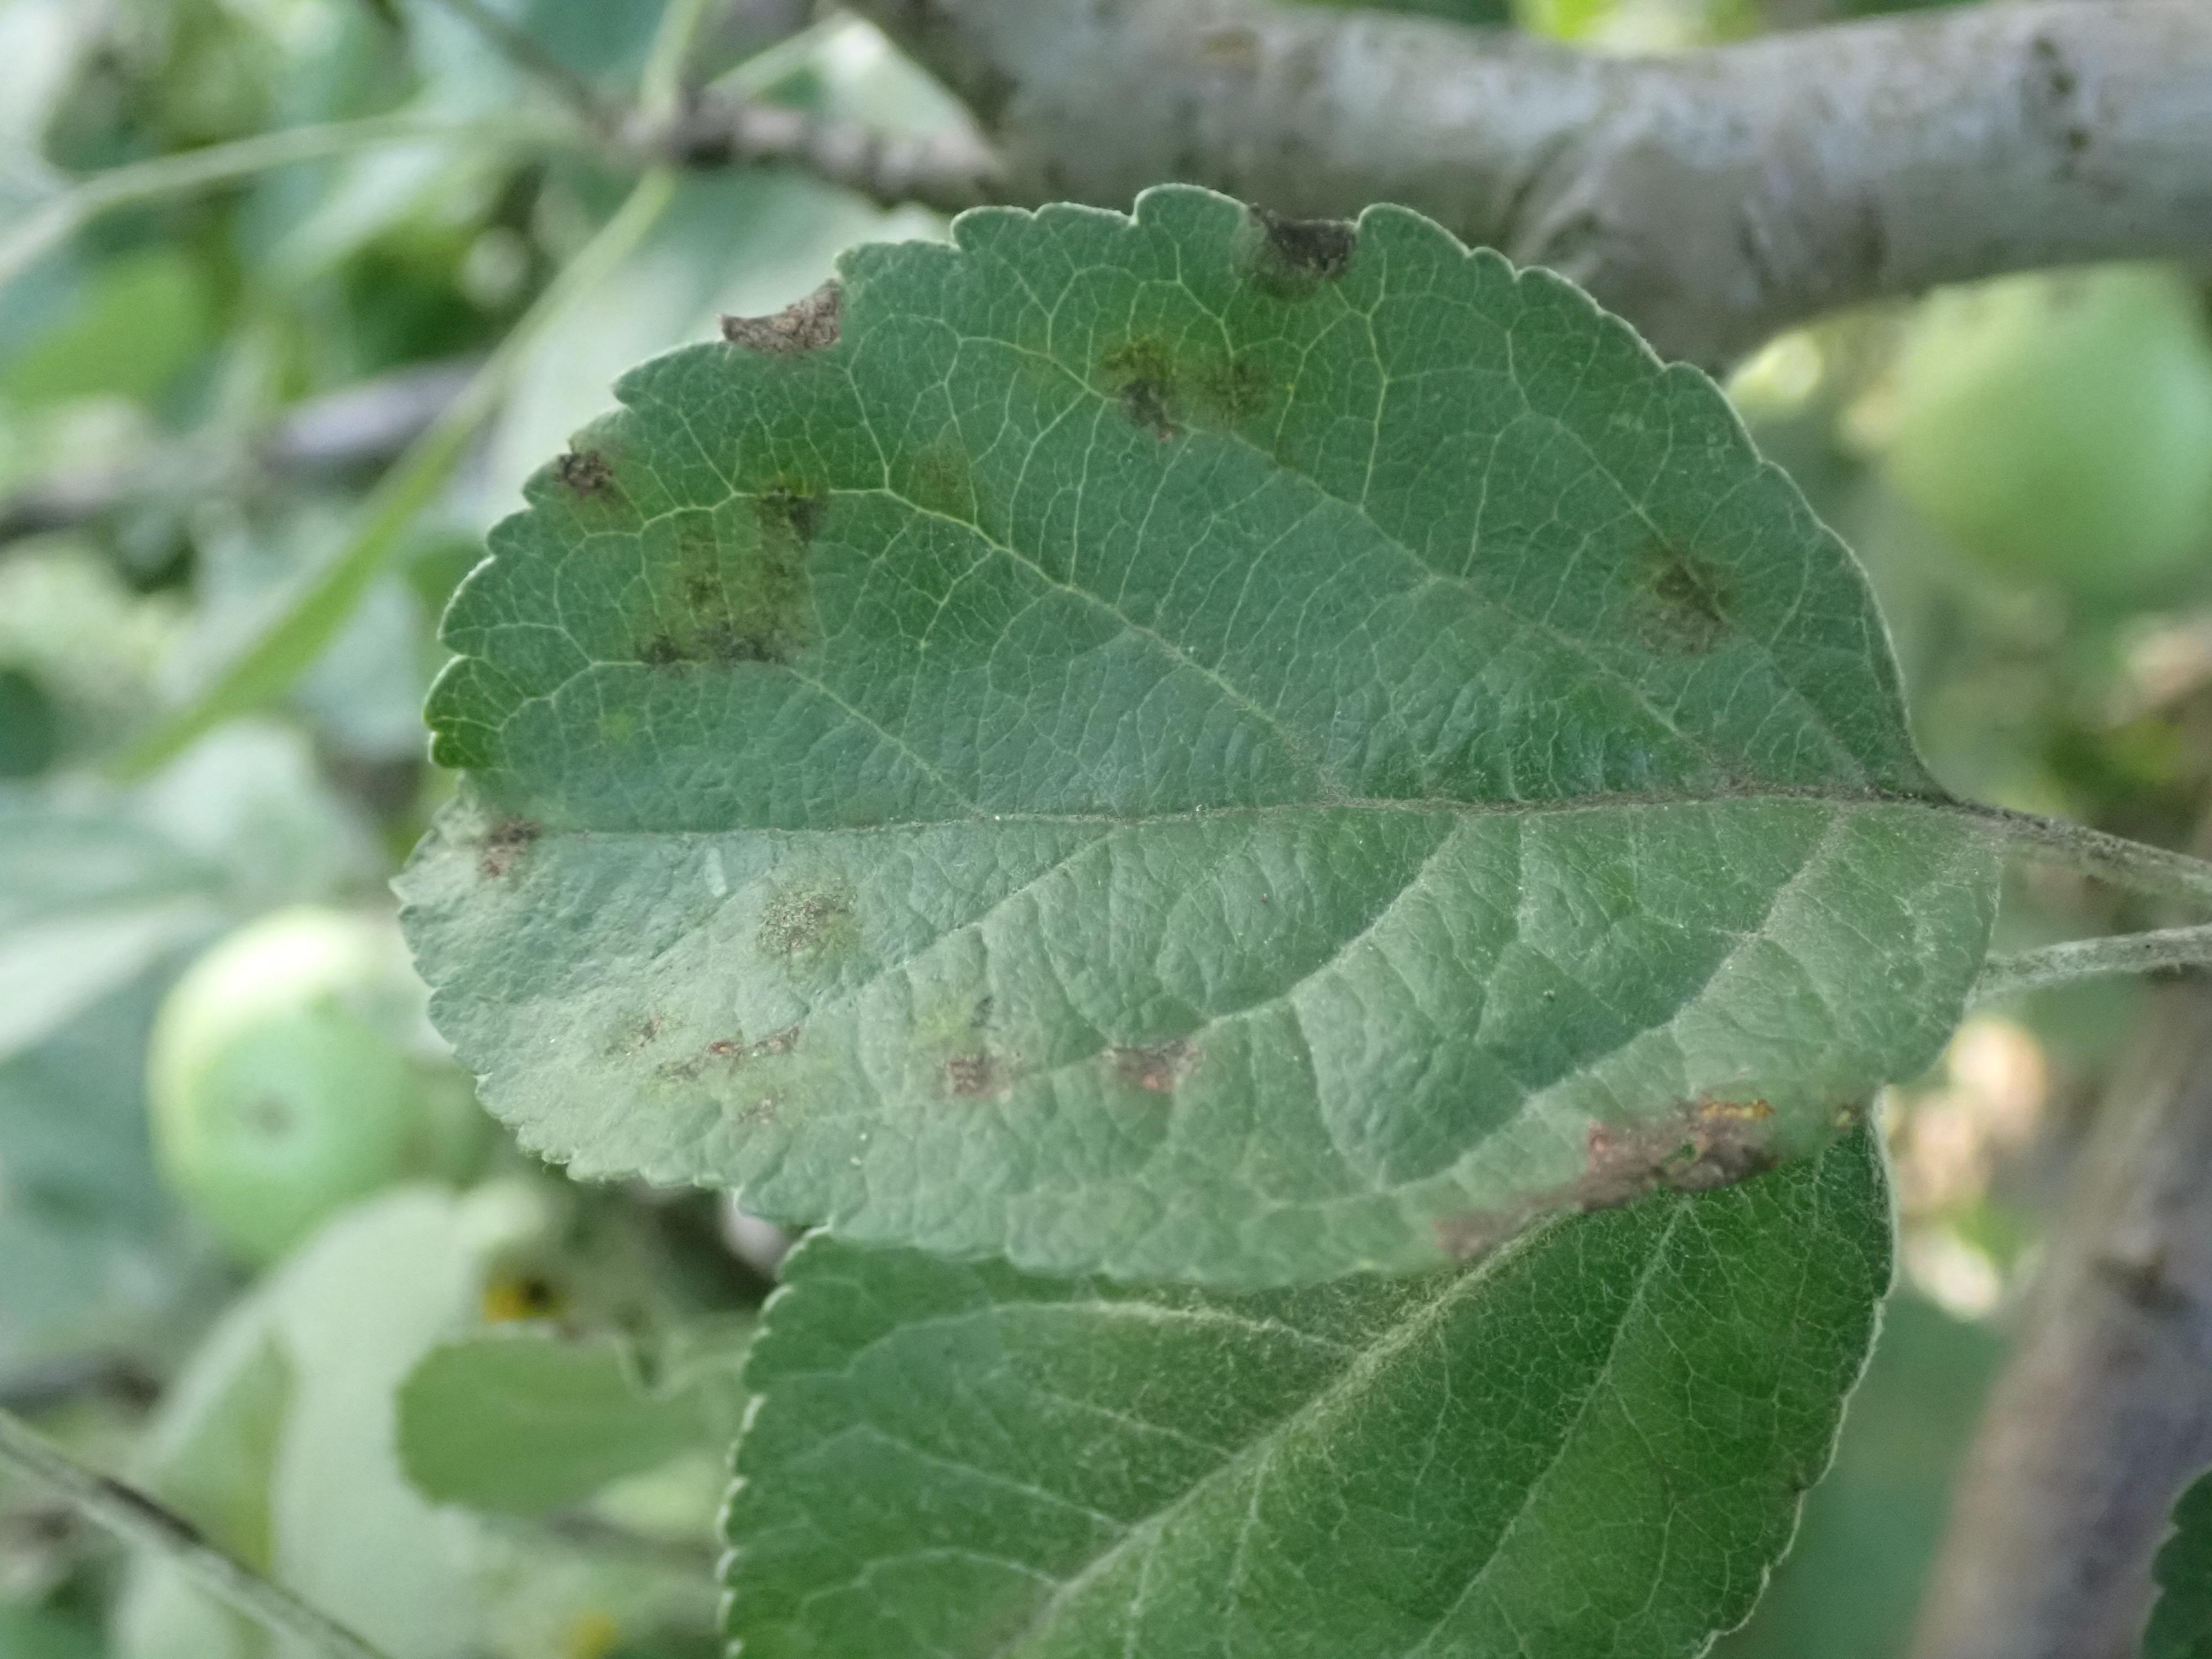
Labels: scab